Marianthus drummondianus

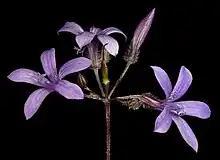
Flower detail

Marianthus drummondianus is a species of flowering plant in the family Pittosporaceae and is endemic to the southwest of Western Australia. It is a shrub, herb, or slender twiner with elliptic leaves and white, blue or purple flowers arranged in small clusters.